Reiner Salzer

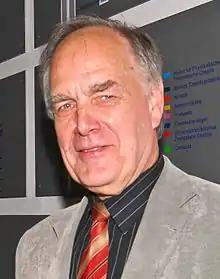
Reiner Salzer

Reiner Salzer (born 12 February 1942 in Aue (Sachsen)) is a German chemist (Analytical Chemistry) and university teacher of Analytical Chemistry at the TU Dresden.